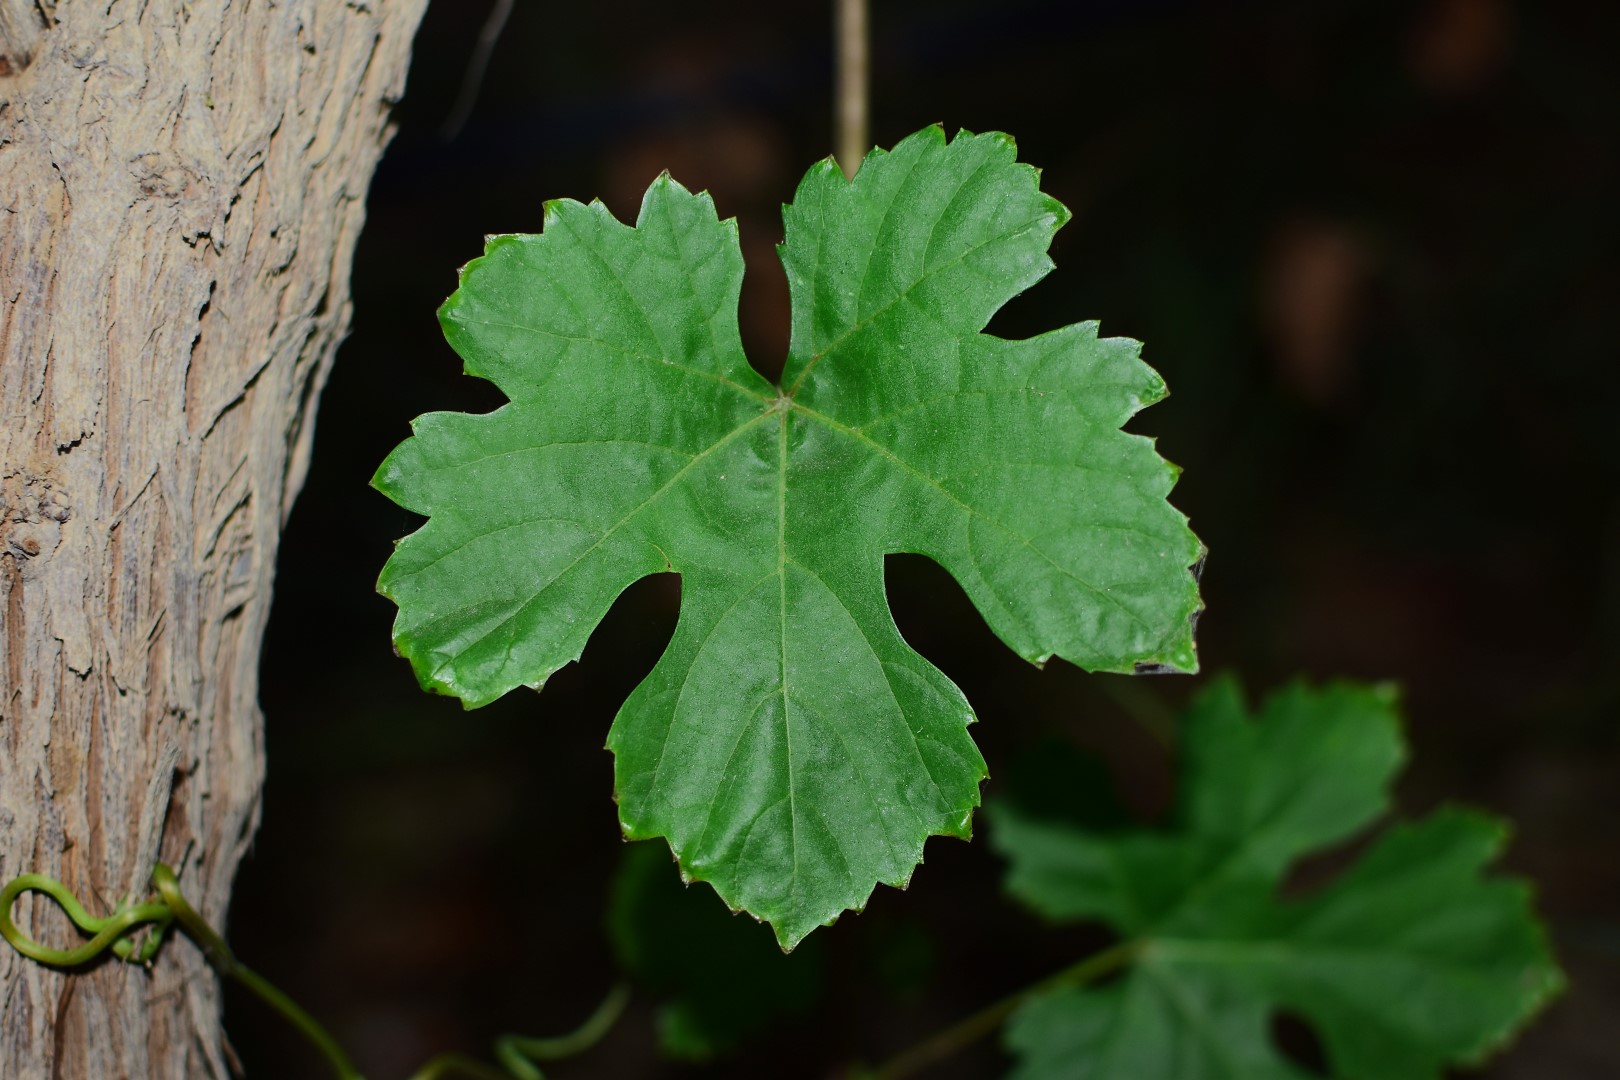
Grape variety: Aswud Balad